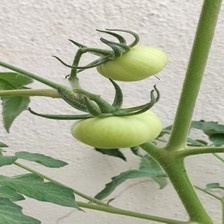
Label: tomato